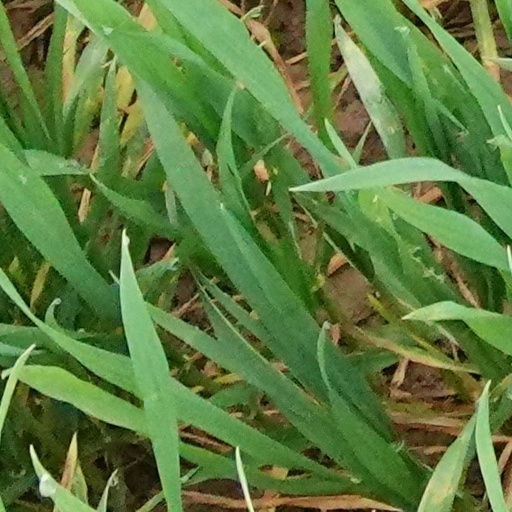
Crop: wheat